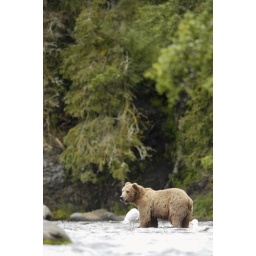
Brown bear standing in Brooks River Alaska